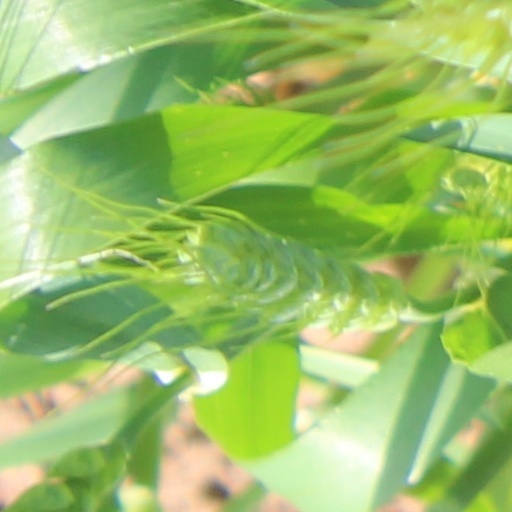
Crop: wheat